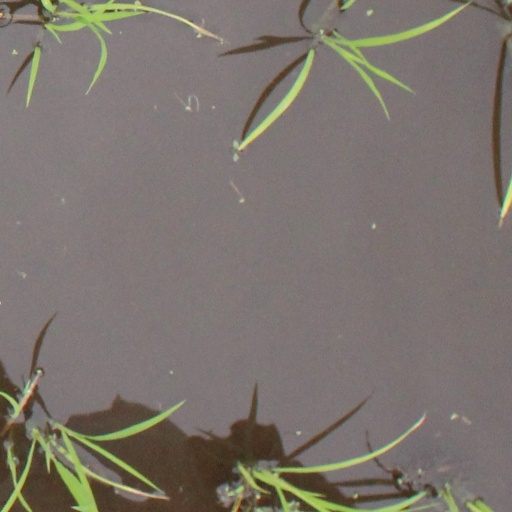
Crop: rice